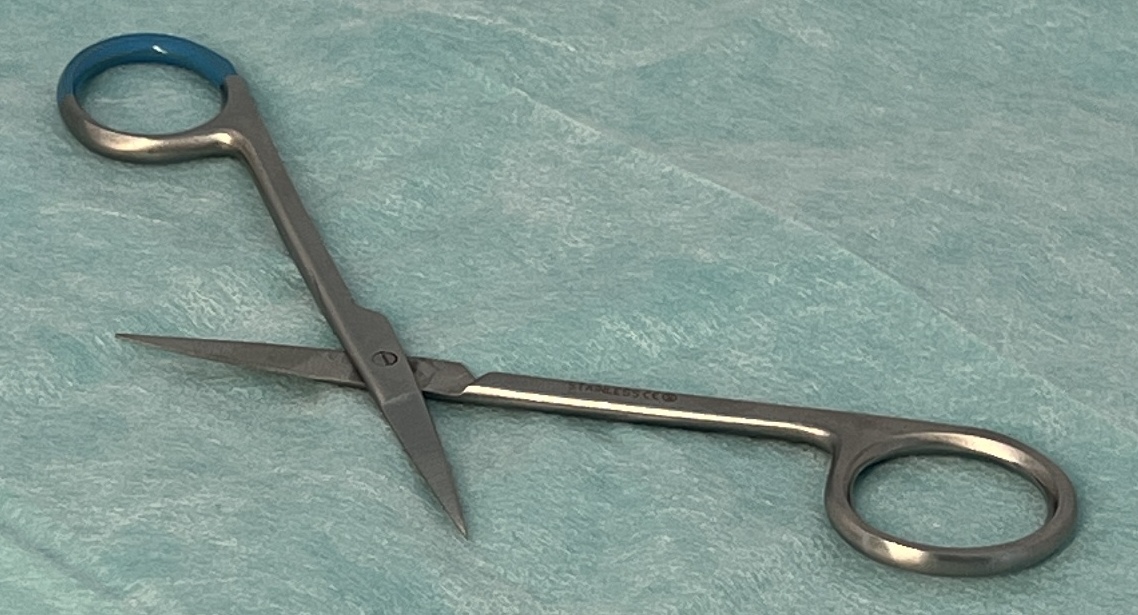
Hinged instrument state: open